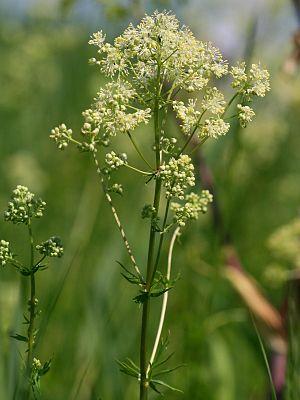
Thalictrum est un genre de plantes de la famille des Renonculacées. Ce sont des plantes vivaces herbacées. Certaines espèces sont appelées « Pigamon » et cultivées comme plantes ornementales rustiques au jardin.